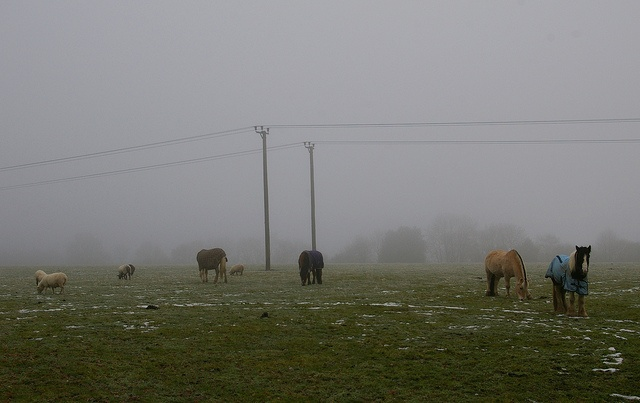
A lush green field topped with animals grazing.
A foggy pasture with several horses and sheep grazing.
A group of horses grazing on grass under a foggy sky.
Even with the fog, it is easy to see the horses.
Some horses graze in a field on a wet, foggy day.